John F. Kennedy

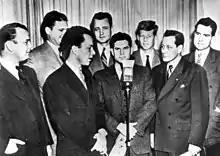
Kennedy (back row, second from right) and Richard Nixon (far right) participate in a radio broadcast as 1947 freshmen House members.

At the urging of Kennedy's father, U.S. Representative James Michael Curley vacated his seat in the strongly Democratic 11th congressional district of Massachusetts to become mayor of Boston in 1946. Kennedy established legal residency at 122 Bowdoin Street across from the Massachusetts State House. He won the Democratic primary with 42 percent of the vote, defeating nine other candidates. According to Fredrik Logevall, Joe Sr. spent hours on the phone with reporters and editors, seeking information, trading confidences, and cajoling them into publishing puff pieces on John, ones that invariably played up his war record in the Pacific. He oversaw a professional advertising campaign that ensured ads went up in just the right places the campaign had a virtual monopoly on [Boston] subway space, and on window stickers ("Kennedy for Congress") for cars and homes and was the force behind the mass mailing of Hersey's "PT-109" article. Though Republicans took control of the House in the 1946 elections, Kennedy defeated his Republican opponent in the general election, taking 73 percent of the vote.